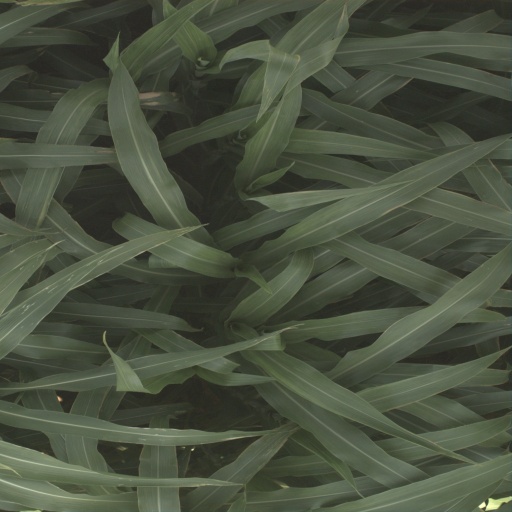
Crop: sorghum